National Rifle Association

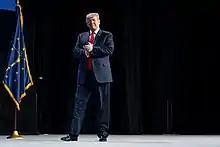
President Trump speaks at the 2019 NRA Institute for Legislative Action annual convention.

The National Rifle Association has been criticized by newspaper editorial boards, gun control and gun rights advocacy groups, political commentators, and politicians. Democrats and liberals frequently criticize the organization. The NRA's oldest organized critics include the gun control advocacy groups the Brady Campaign, the Coalition to Stop Gun Violence (CSGV), and the Violence Policy Center (VPC). Twenty-first century groups include Everytown for Gun Safety (formerly Mayors Against Illegal Guns), Moms Demand Action, and Giffords.